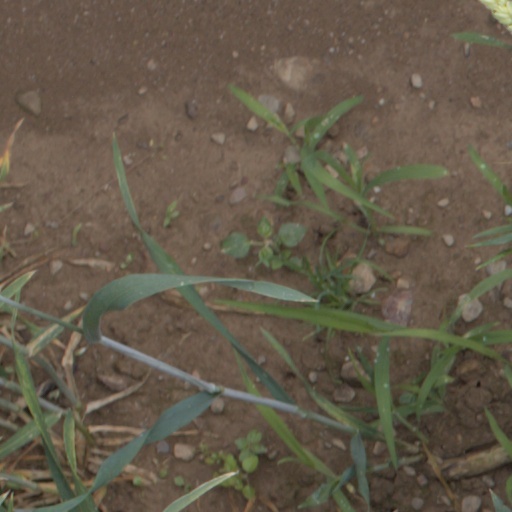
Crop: wheat